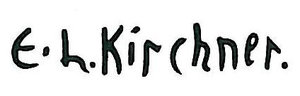
Ernst Ludwig Kirchner
Ernst Ludwig Kirchner var en tysk ekspressionistisk maler og en af grundlæggerne af den tyske kunstnergruppe Die Brücke. Hans kunst blev stemplet som entartet af nationalsocialisterne og mere end 600 af hans værker forsvandt fra tyske museer.